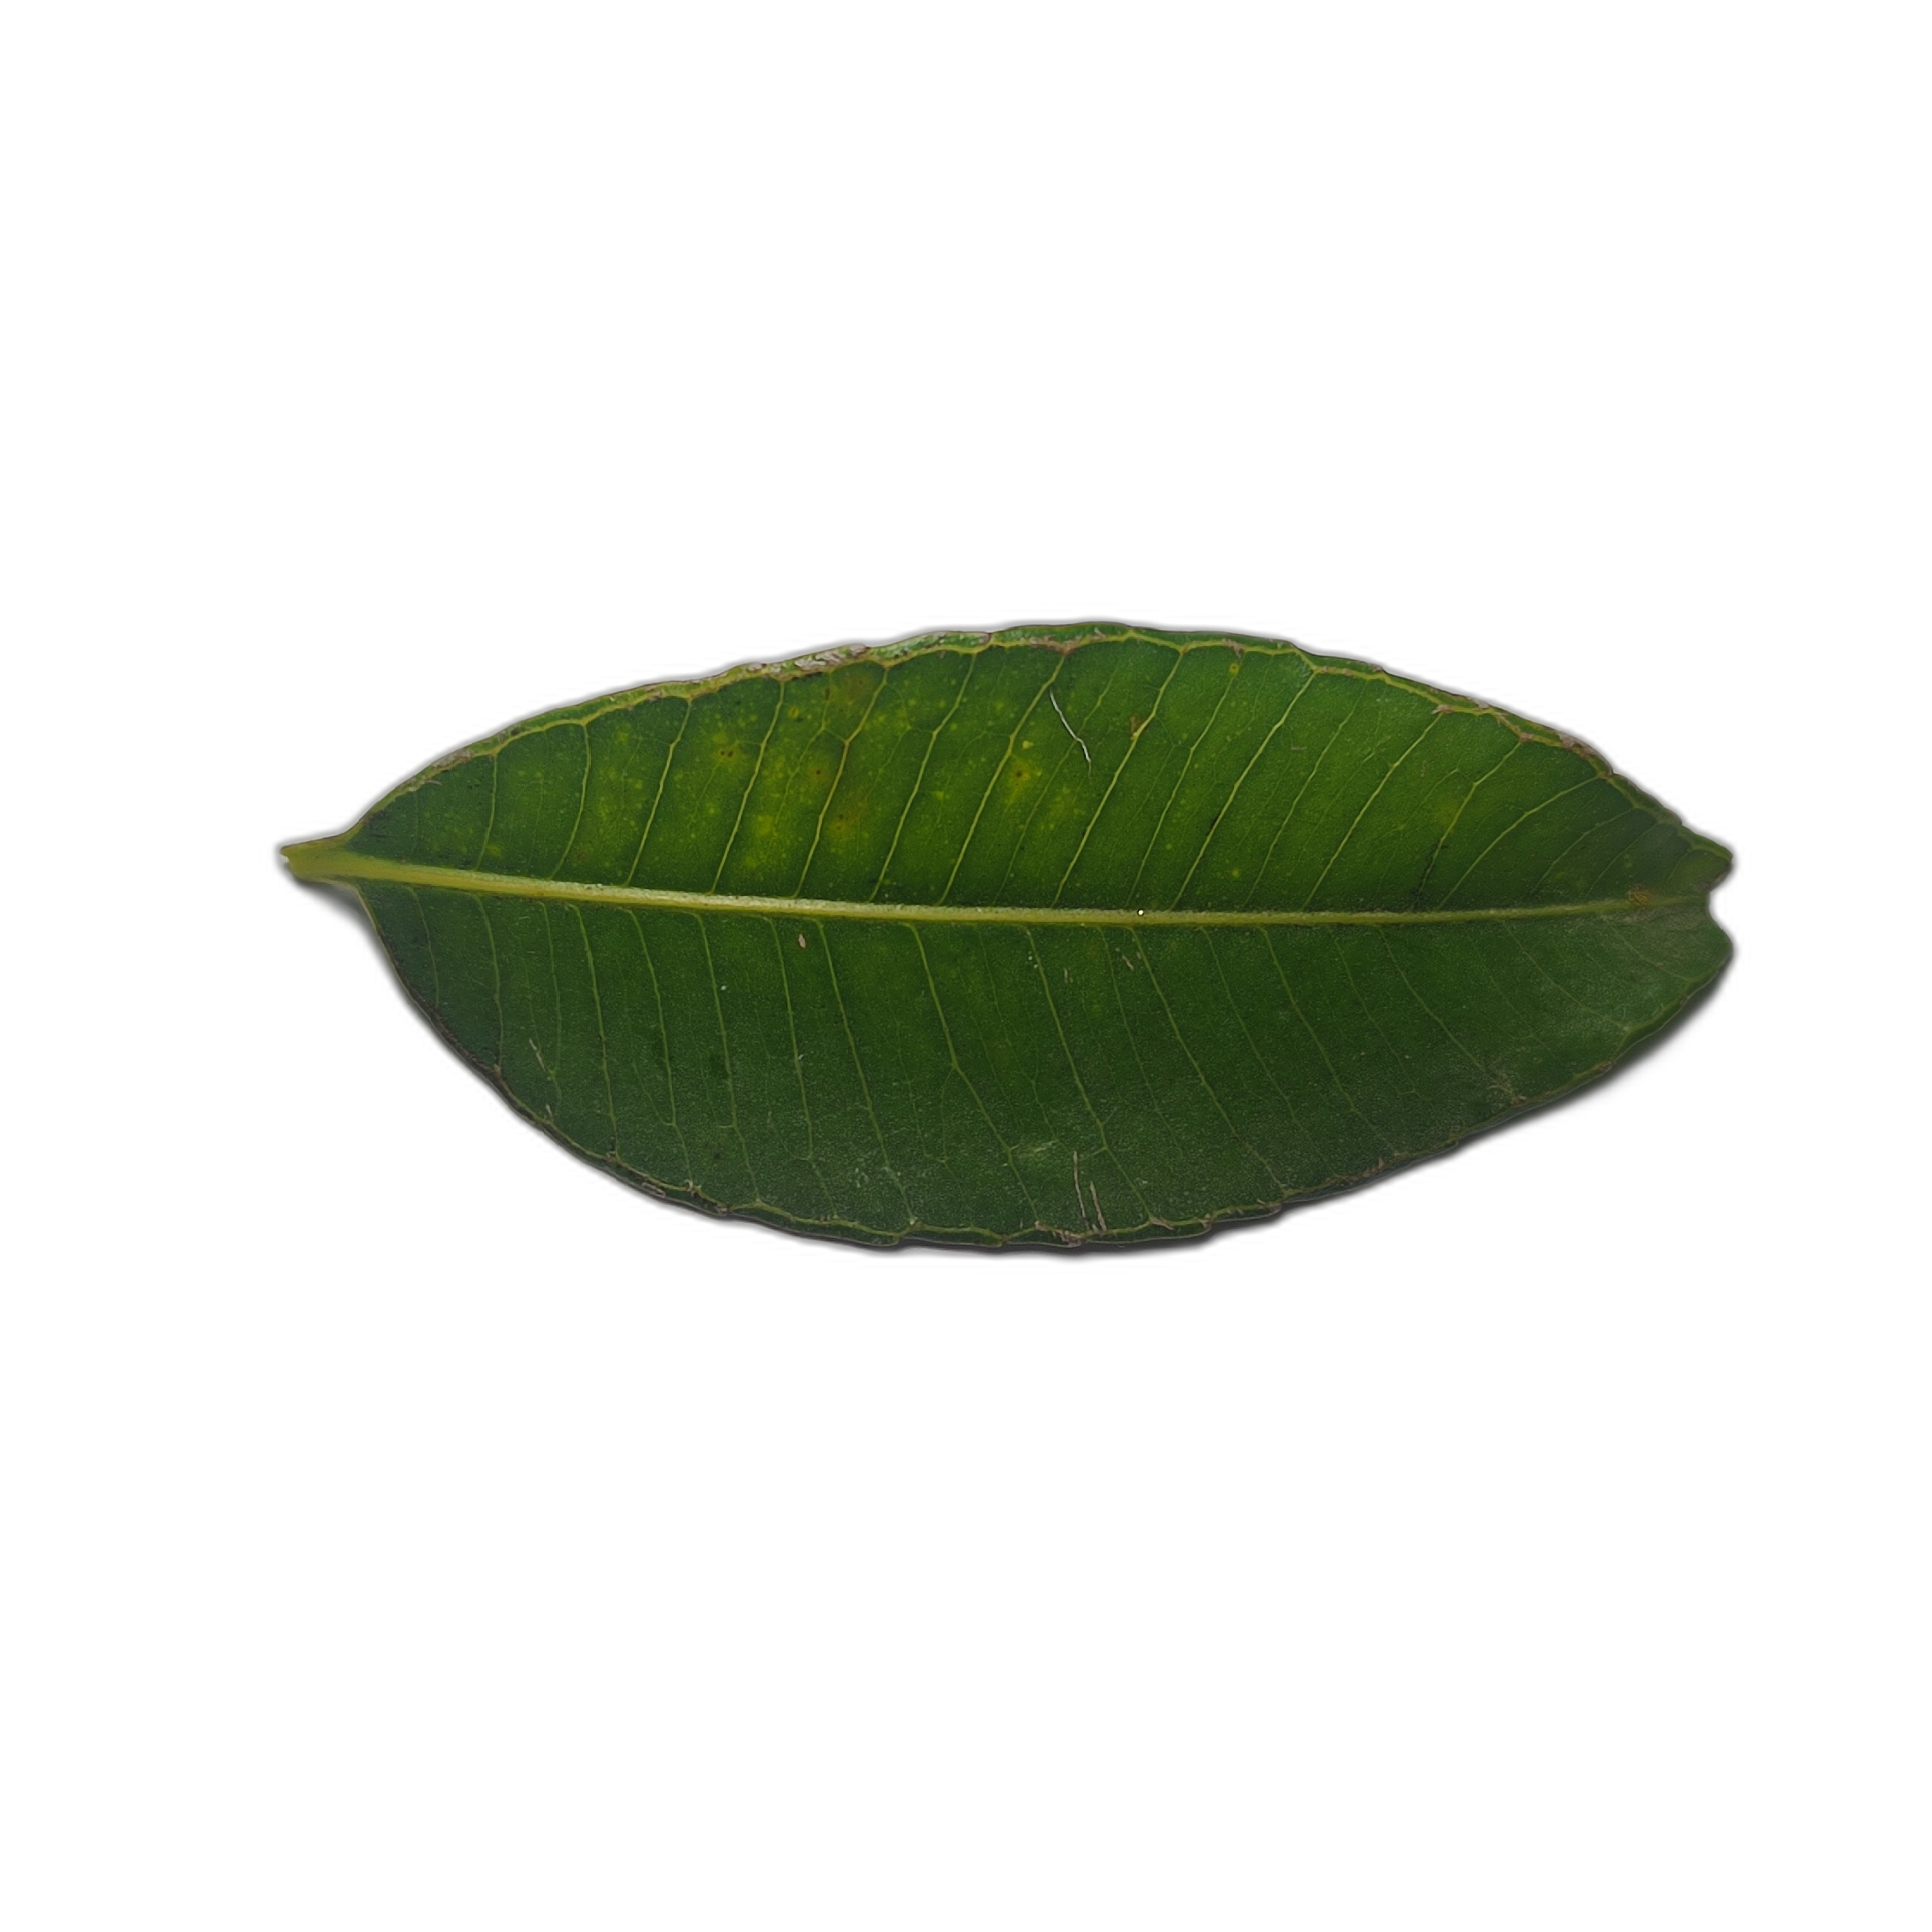
Label: healthy